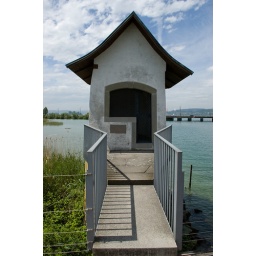
Cabin on the wooden bridge near Rapperswil